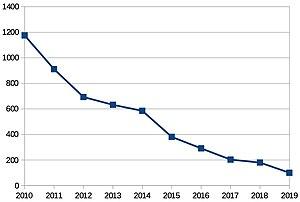
Le stockage de l'énergie consiste à mettre en réserve une quantité d'énergie provenant d'une source en un lieu donné, sous une forme aisément utilisable, pour une utilisation ultérieure. Il est nécessaire pour valoriser avec efficacité les énergies renouvelables et propres lorsqu'elles sont intermittentes, telles que l'énergie éolienne et l'énergie solaire. Stocker de la chaleur ou de l'électricité permet de stabiliser les réseaux énergétiques et de lisser les irrégularités de production/consommation dans le contexte de développement des énergies renouvelables, particulièrement sur les sites insulaires ou isolés.